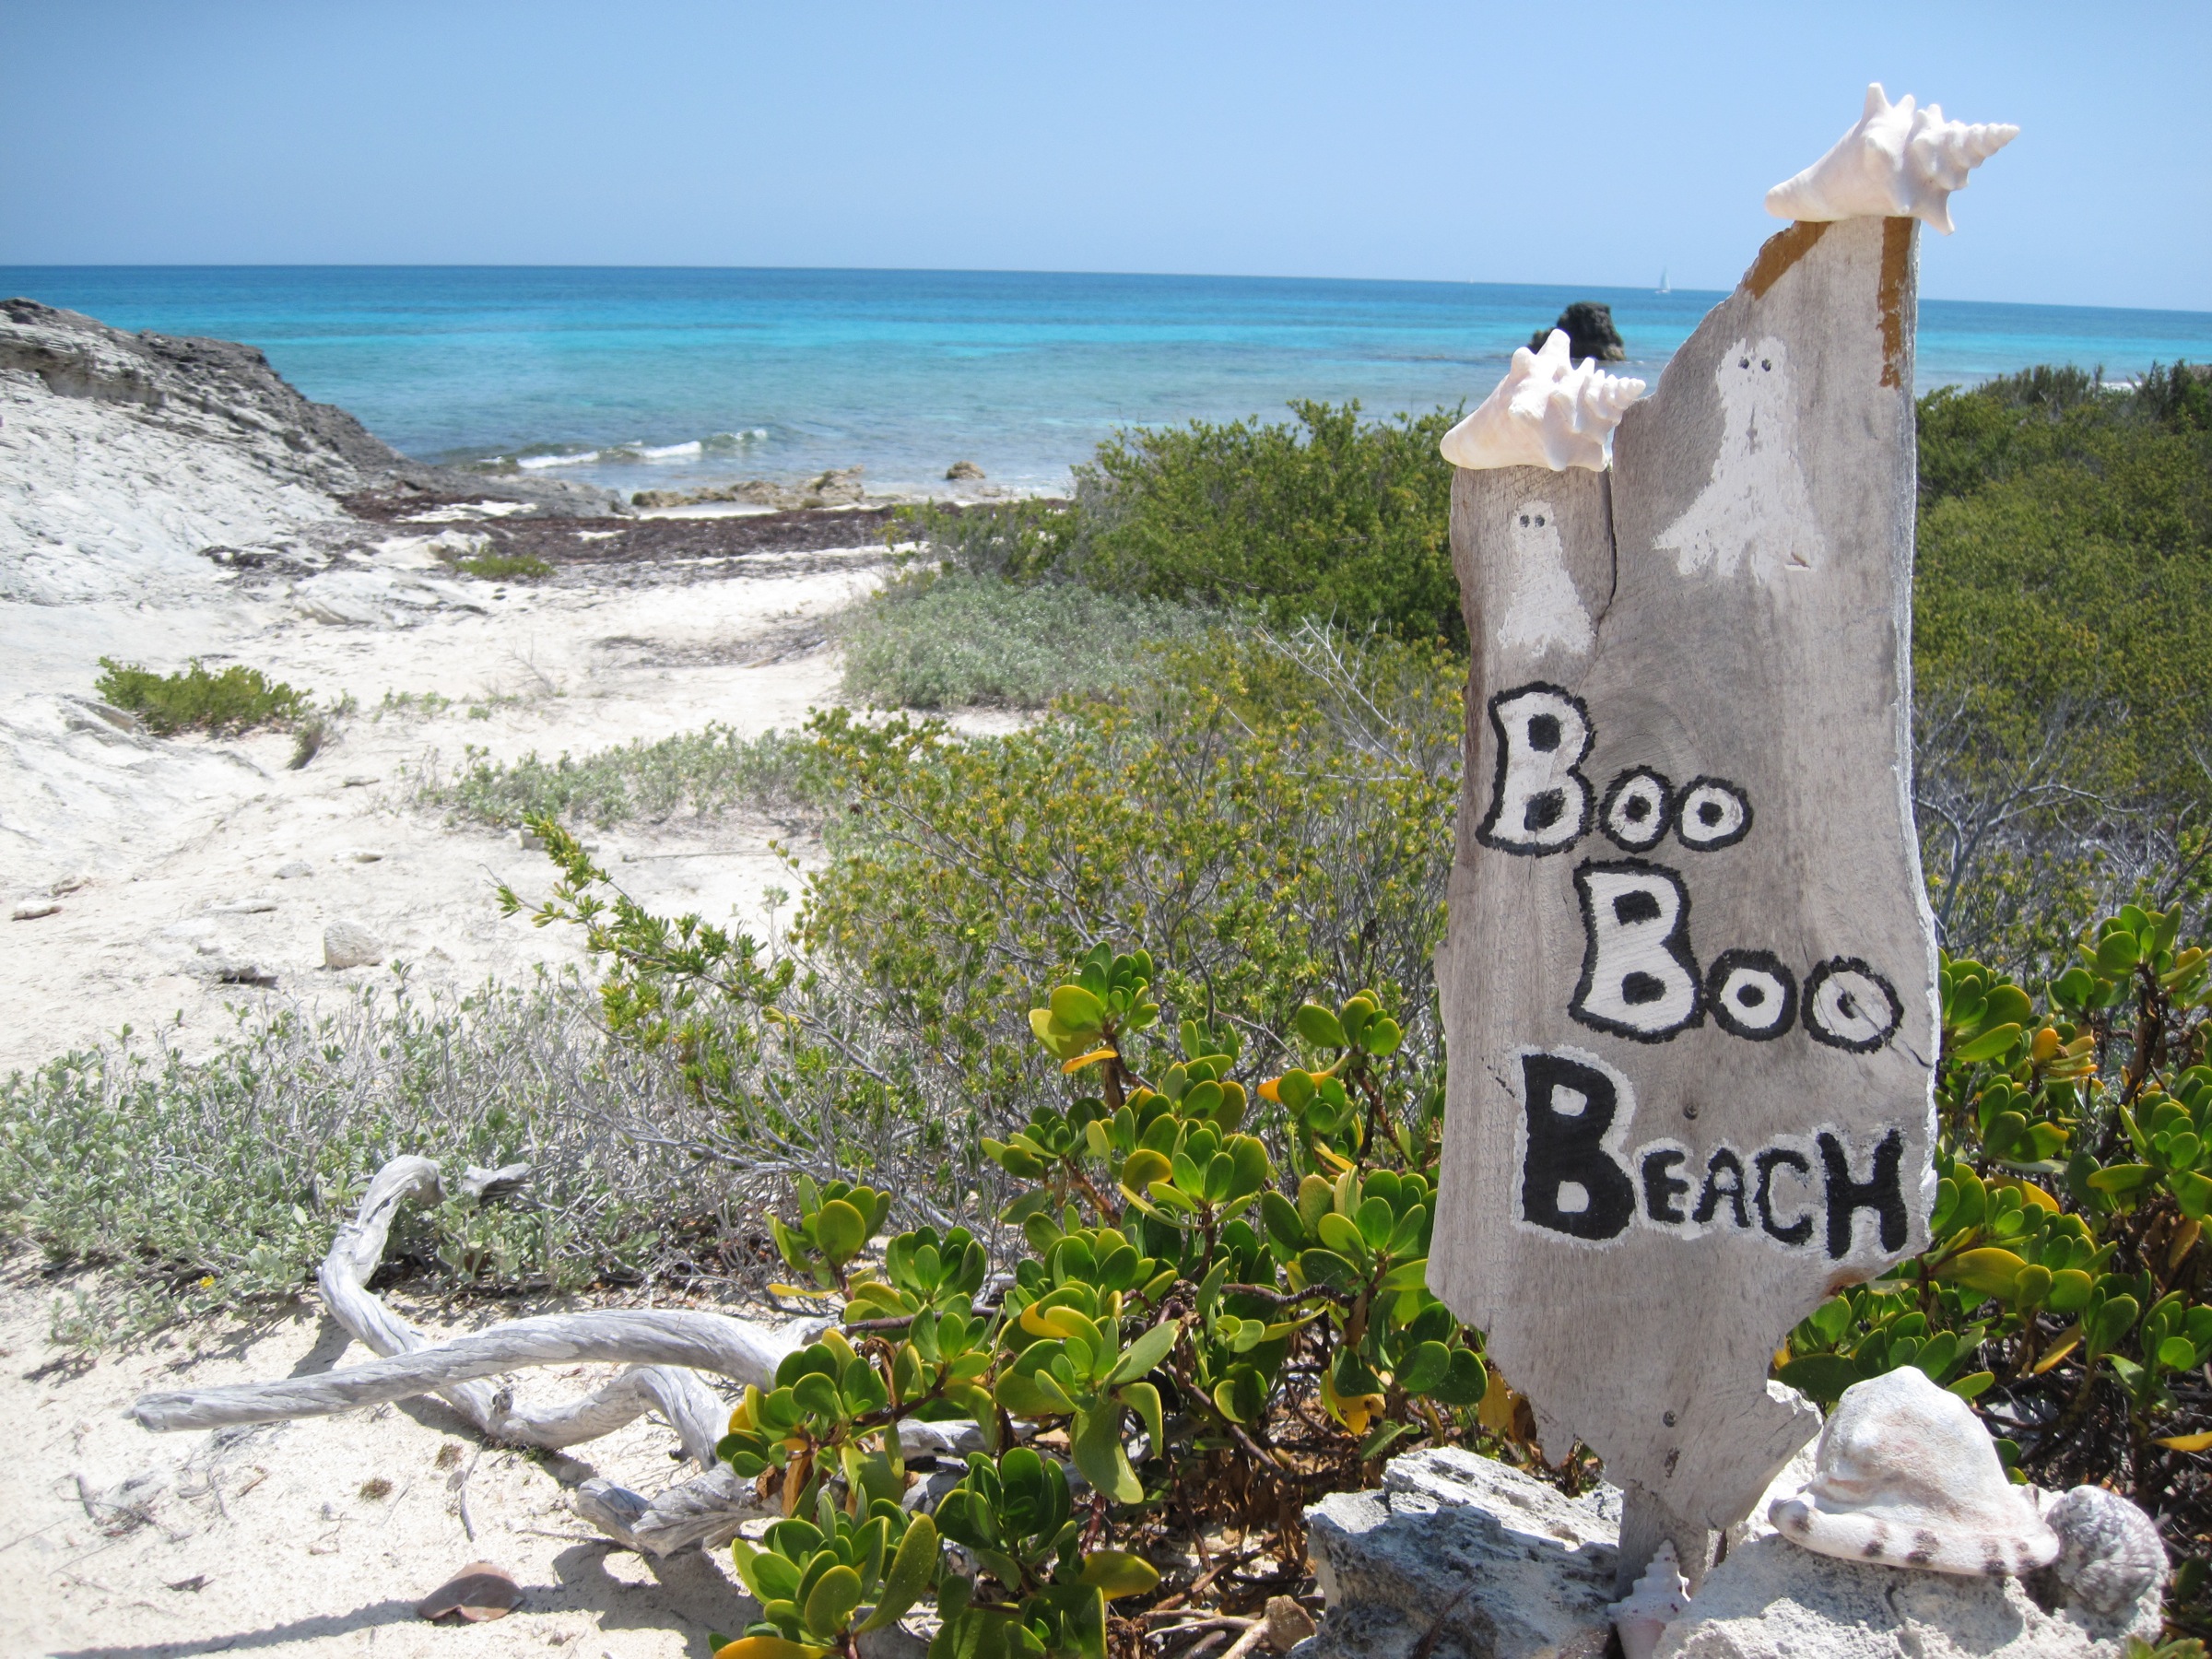
coast, vacation, tourism, bahamas